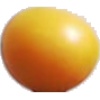
Label: cherry_wax_yellow